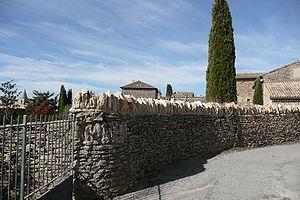
Mur typique à Cabrières d'Avignon.
Cabrières-d'Avignon est une commune française située dans le département de Vaucluse, en région Provence-Alpes-Côte d'Azur.